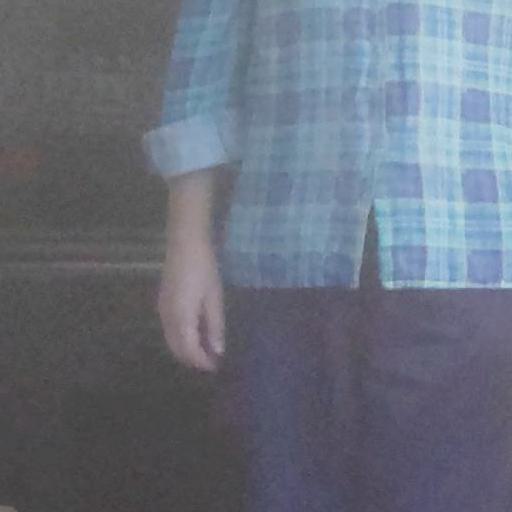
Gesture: no_gesture